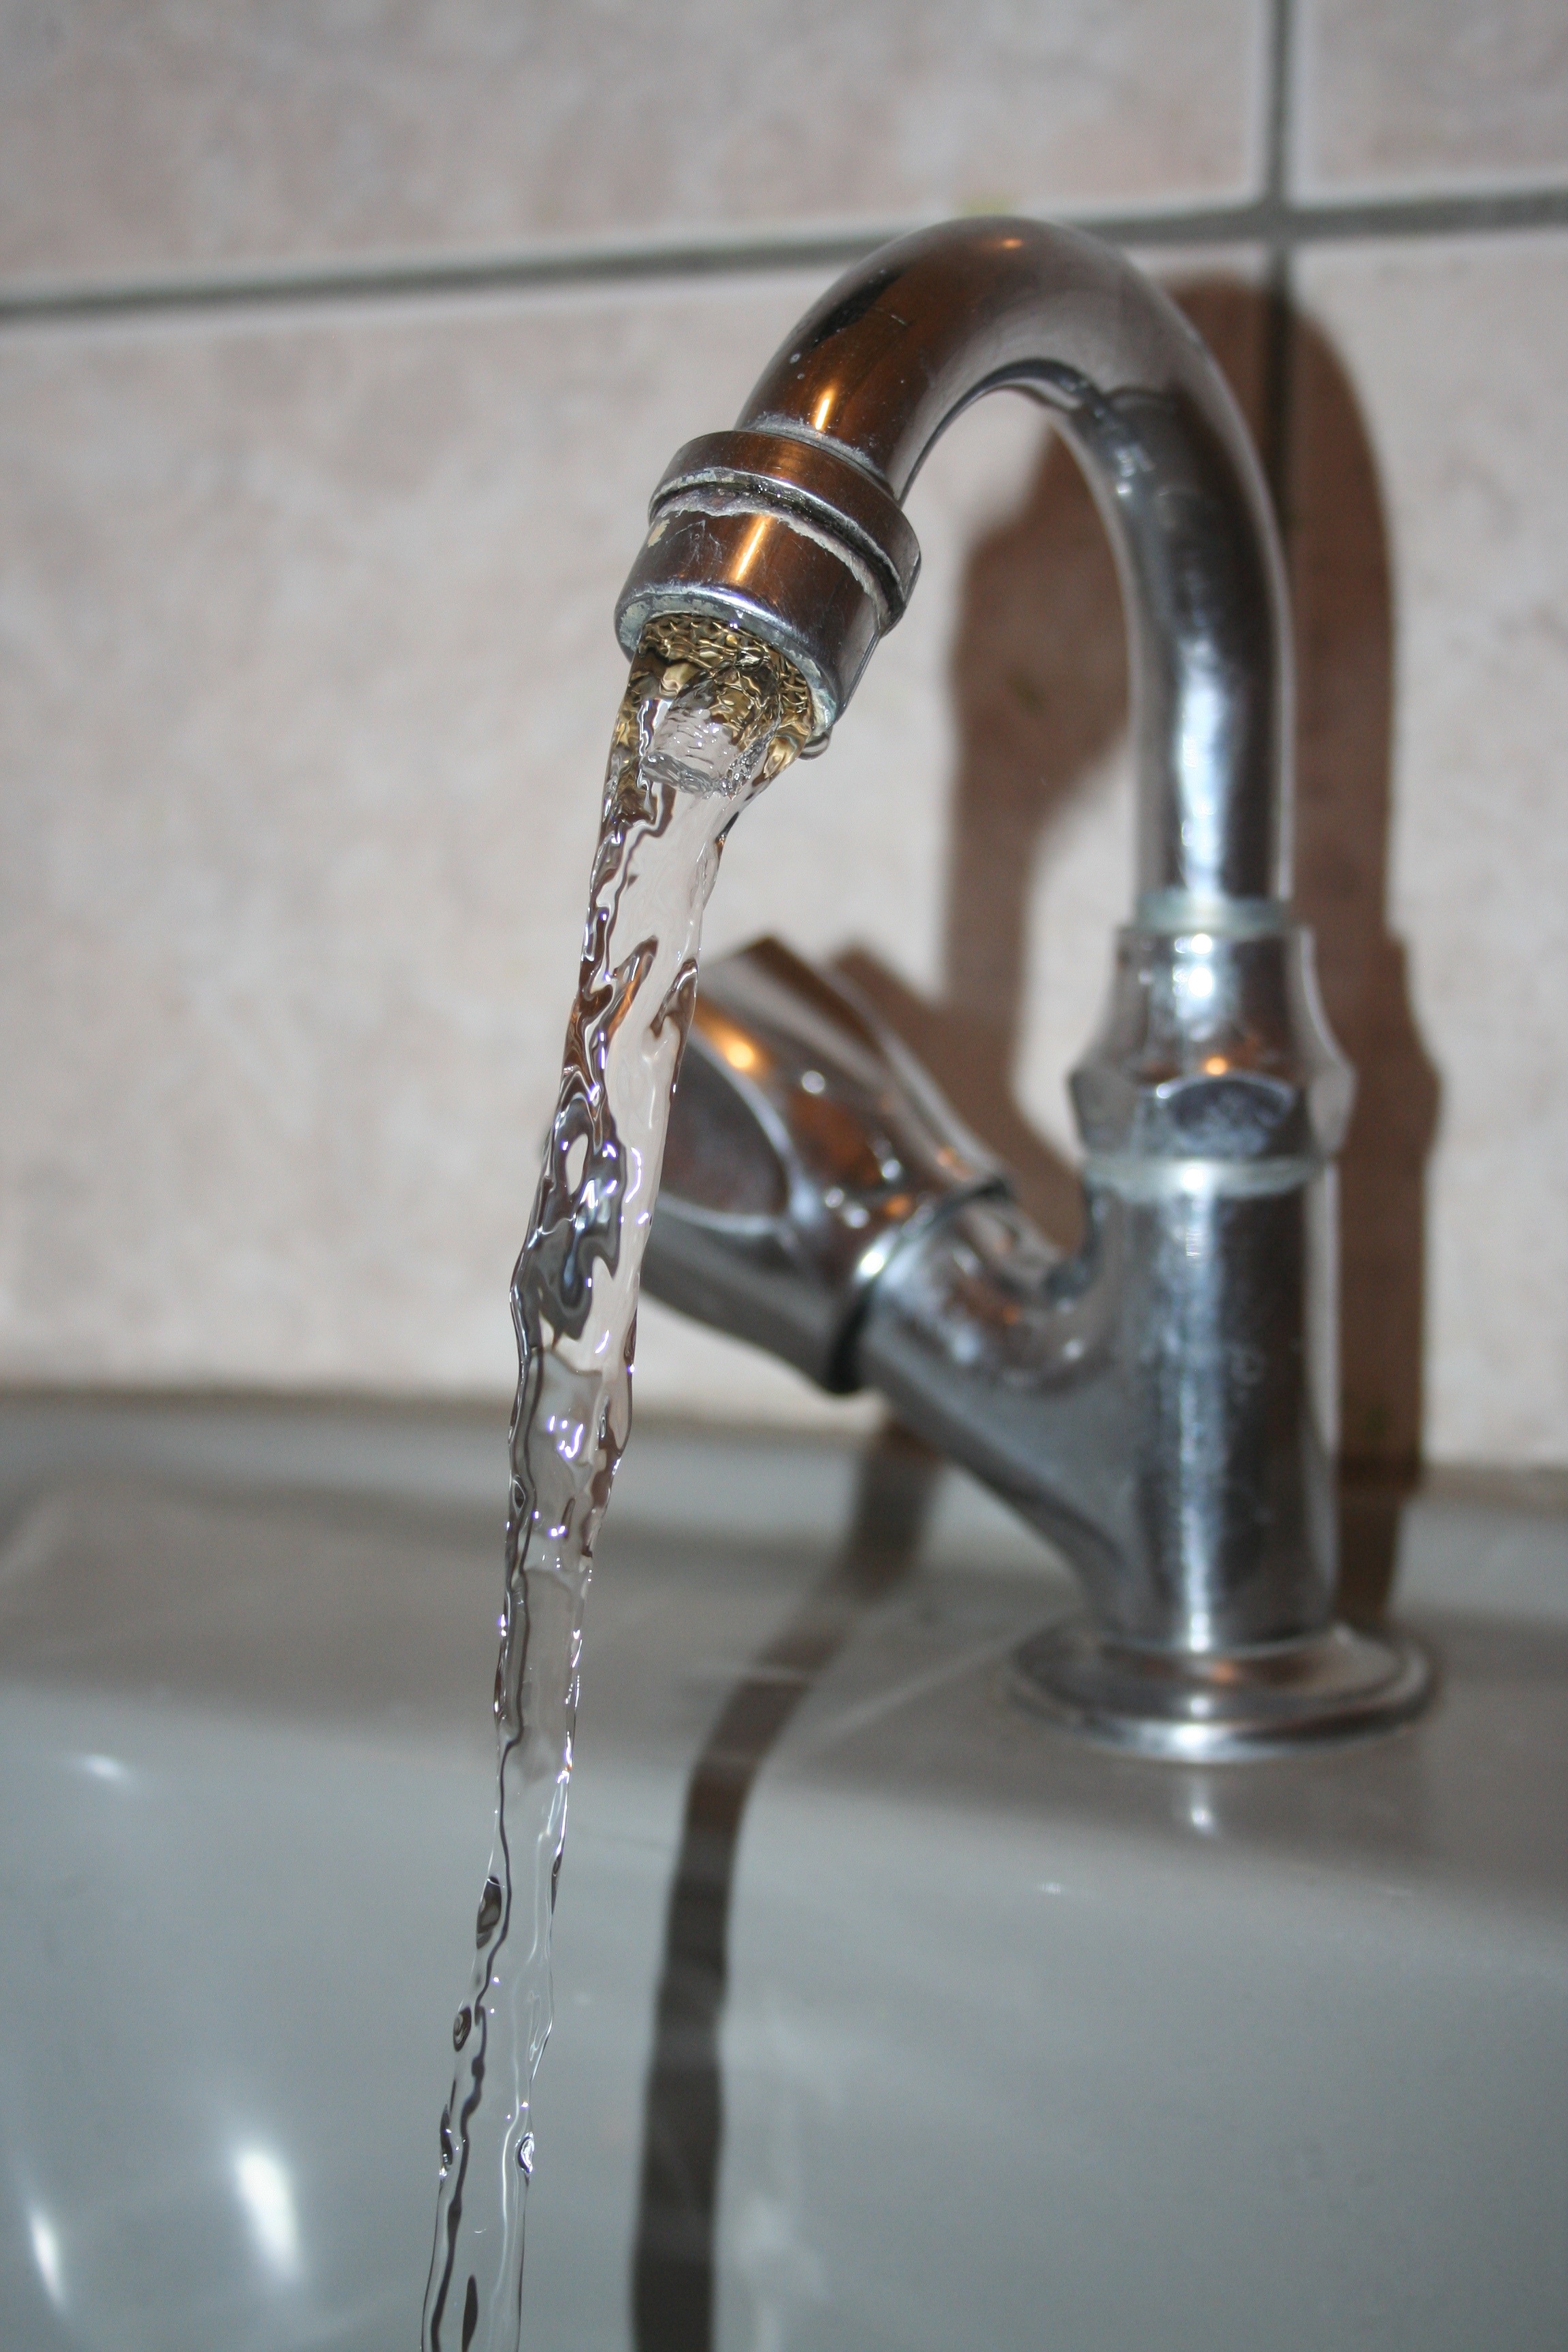
water, glass, metal, sink, material, tap, agua, thirst, plumbing fixture